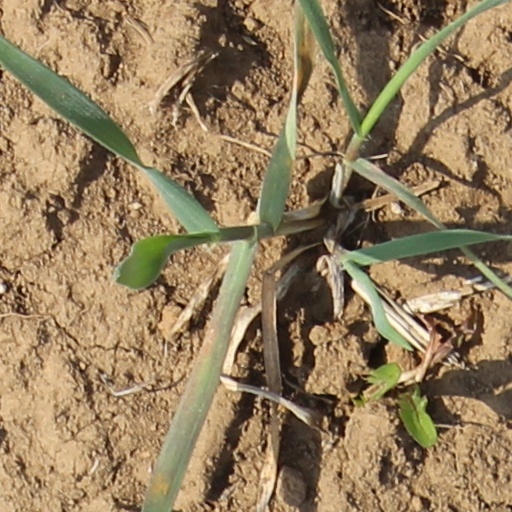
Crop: wheat